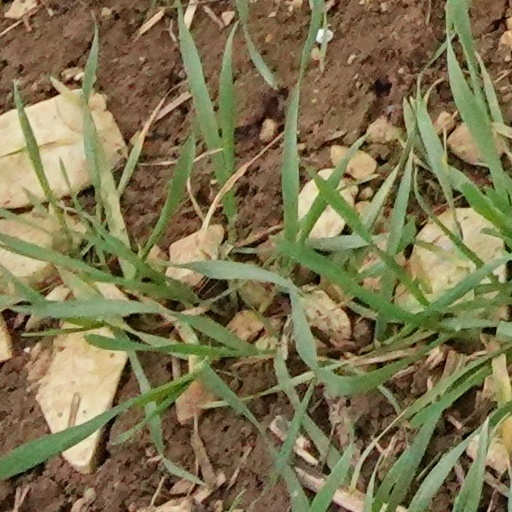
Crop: wheat